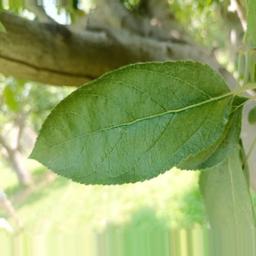
Label: Healthy